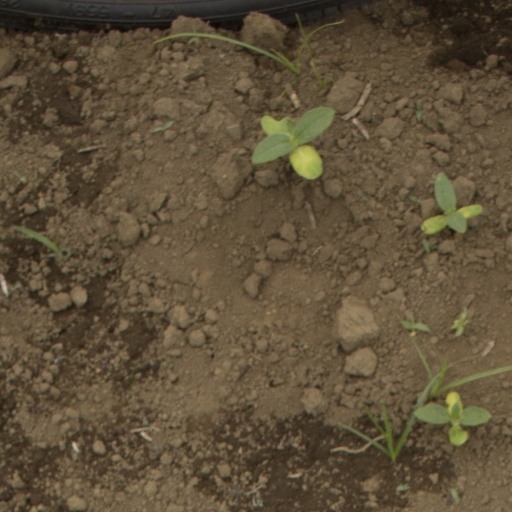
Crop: Jerusalem artichoke